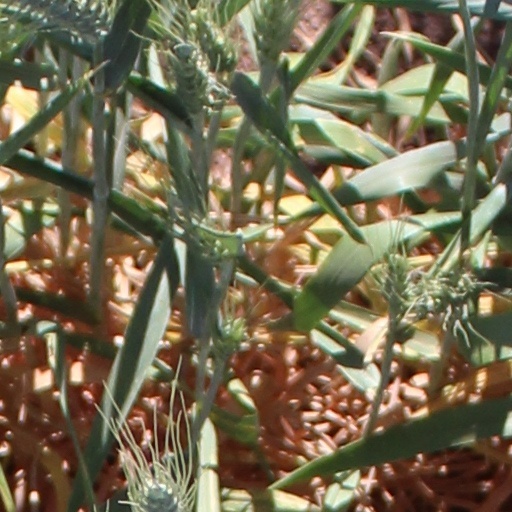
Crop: wheat